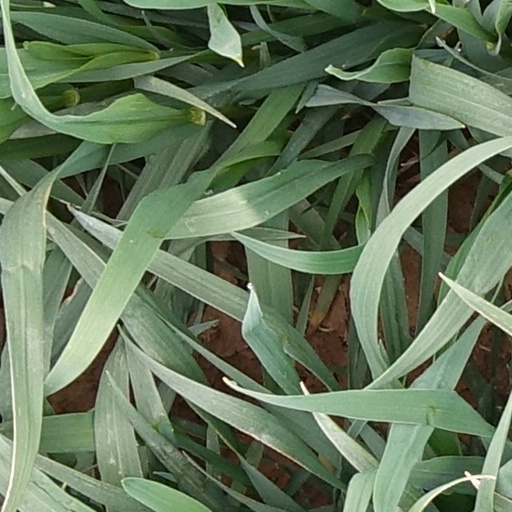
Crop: wheat